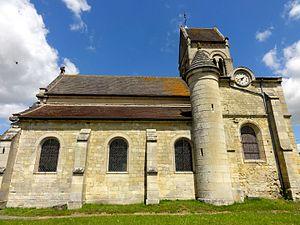
Vue depuis le sud.
L'église Saint-Pierre-et-Saint-Paul est une église catholique paroissiale située à Labruyère, en France. Si sa nef et ses bas-côtés sont néo-romans et sans intérêt particulier, les parties orientales et le clocher en bâtière central datent encore de la première église paroissiale, qui fut achevée pendant la seconde moitié du XIIᵉ siècle. Le chœur du second quart du XIIᵉ siècle est la partie la plus ancienne. Il se compose de deux travées voûtées en berceau brisé, dont la première sert de base au clocher. Ses quatre chapiteaux romans sont d'une facture archaïque et paraissent anachroniques à la période de construction. Les bases des colonnes engagées sont flanquées de griffes aux angles, dont chacune reproduit un motif différent. Leur authenticité n'est toutefois pas assurée. Les deux croisillons ou chapelles sont un peu plus tardifs. Leur intérêt réside surtout dans les niches d'autel, qui sont rares dans la région. Le croisillon sud, qui fut bâti en premier lieu, possède une voûte d'ogives qui peut encore passer pour romane. La voute du croisillon nord a été refaite à la période gothique flamboyant.